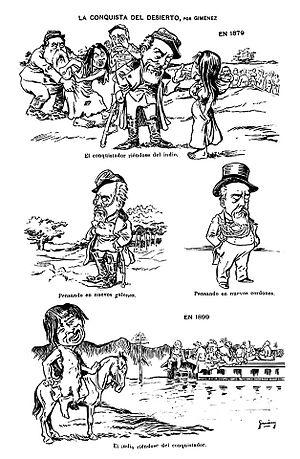
La Conquête du Désert ou Campagne du Désert fut une campagne controversée du gouvernement argentin, exécutée par l'armée argentine entre 1879 et 1881 sous les ordres du général futur président Julio Argentino Roca, afin d'obtenir la domination totale sur les régions du sud de la Pampa et sur la Patagonie orientale, jusqu'alors sous domination de la nation mapuche.